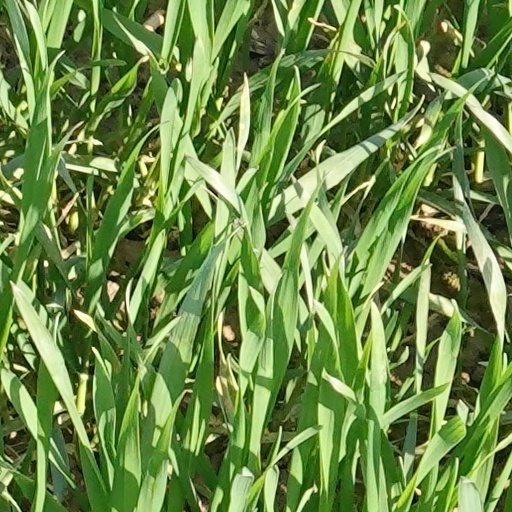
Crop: wheat